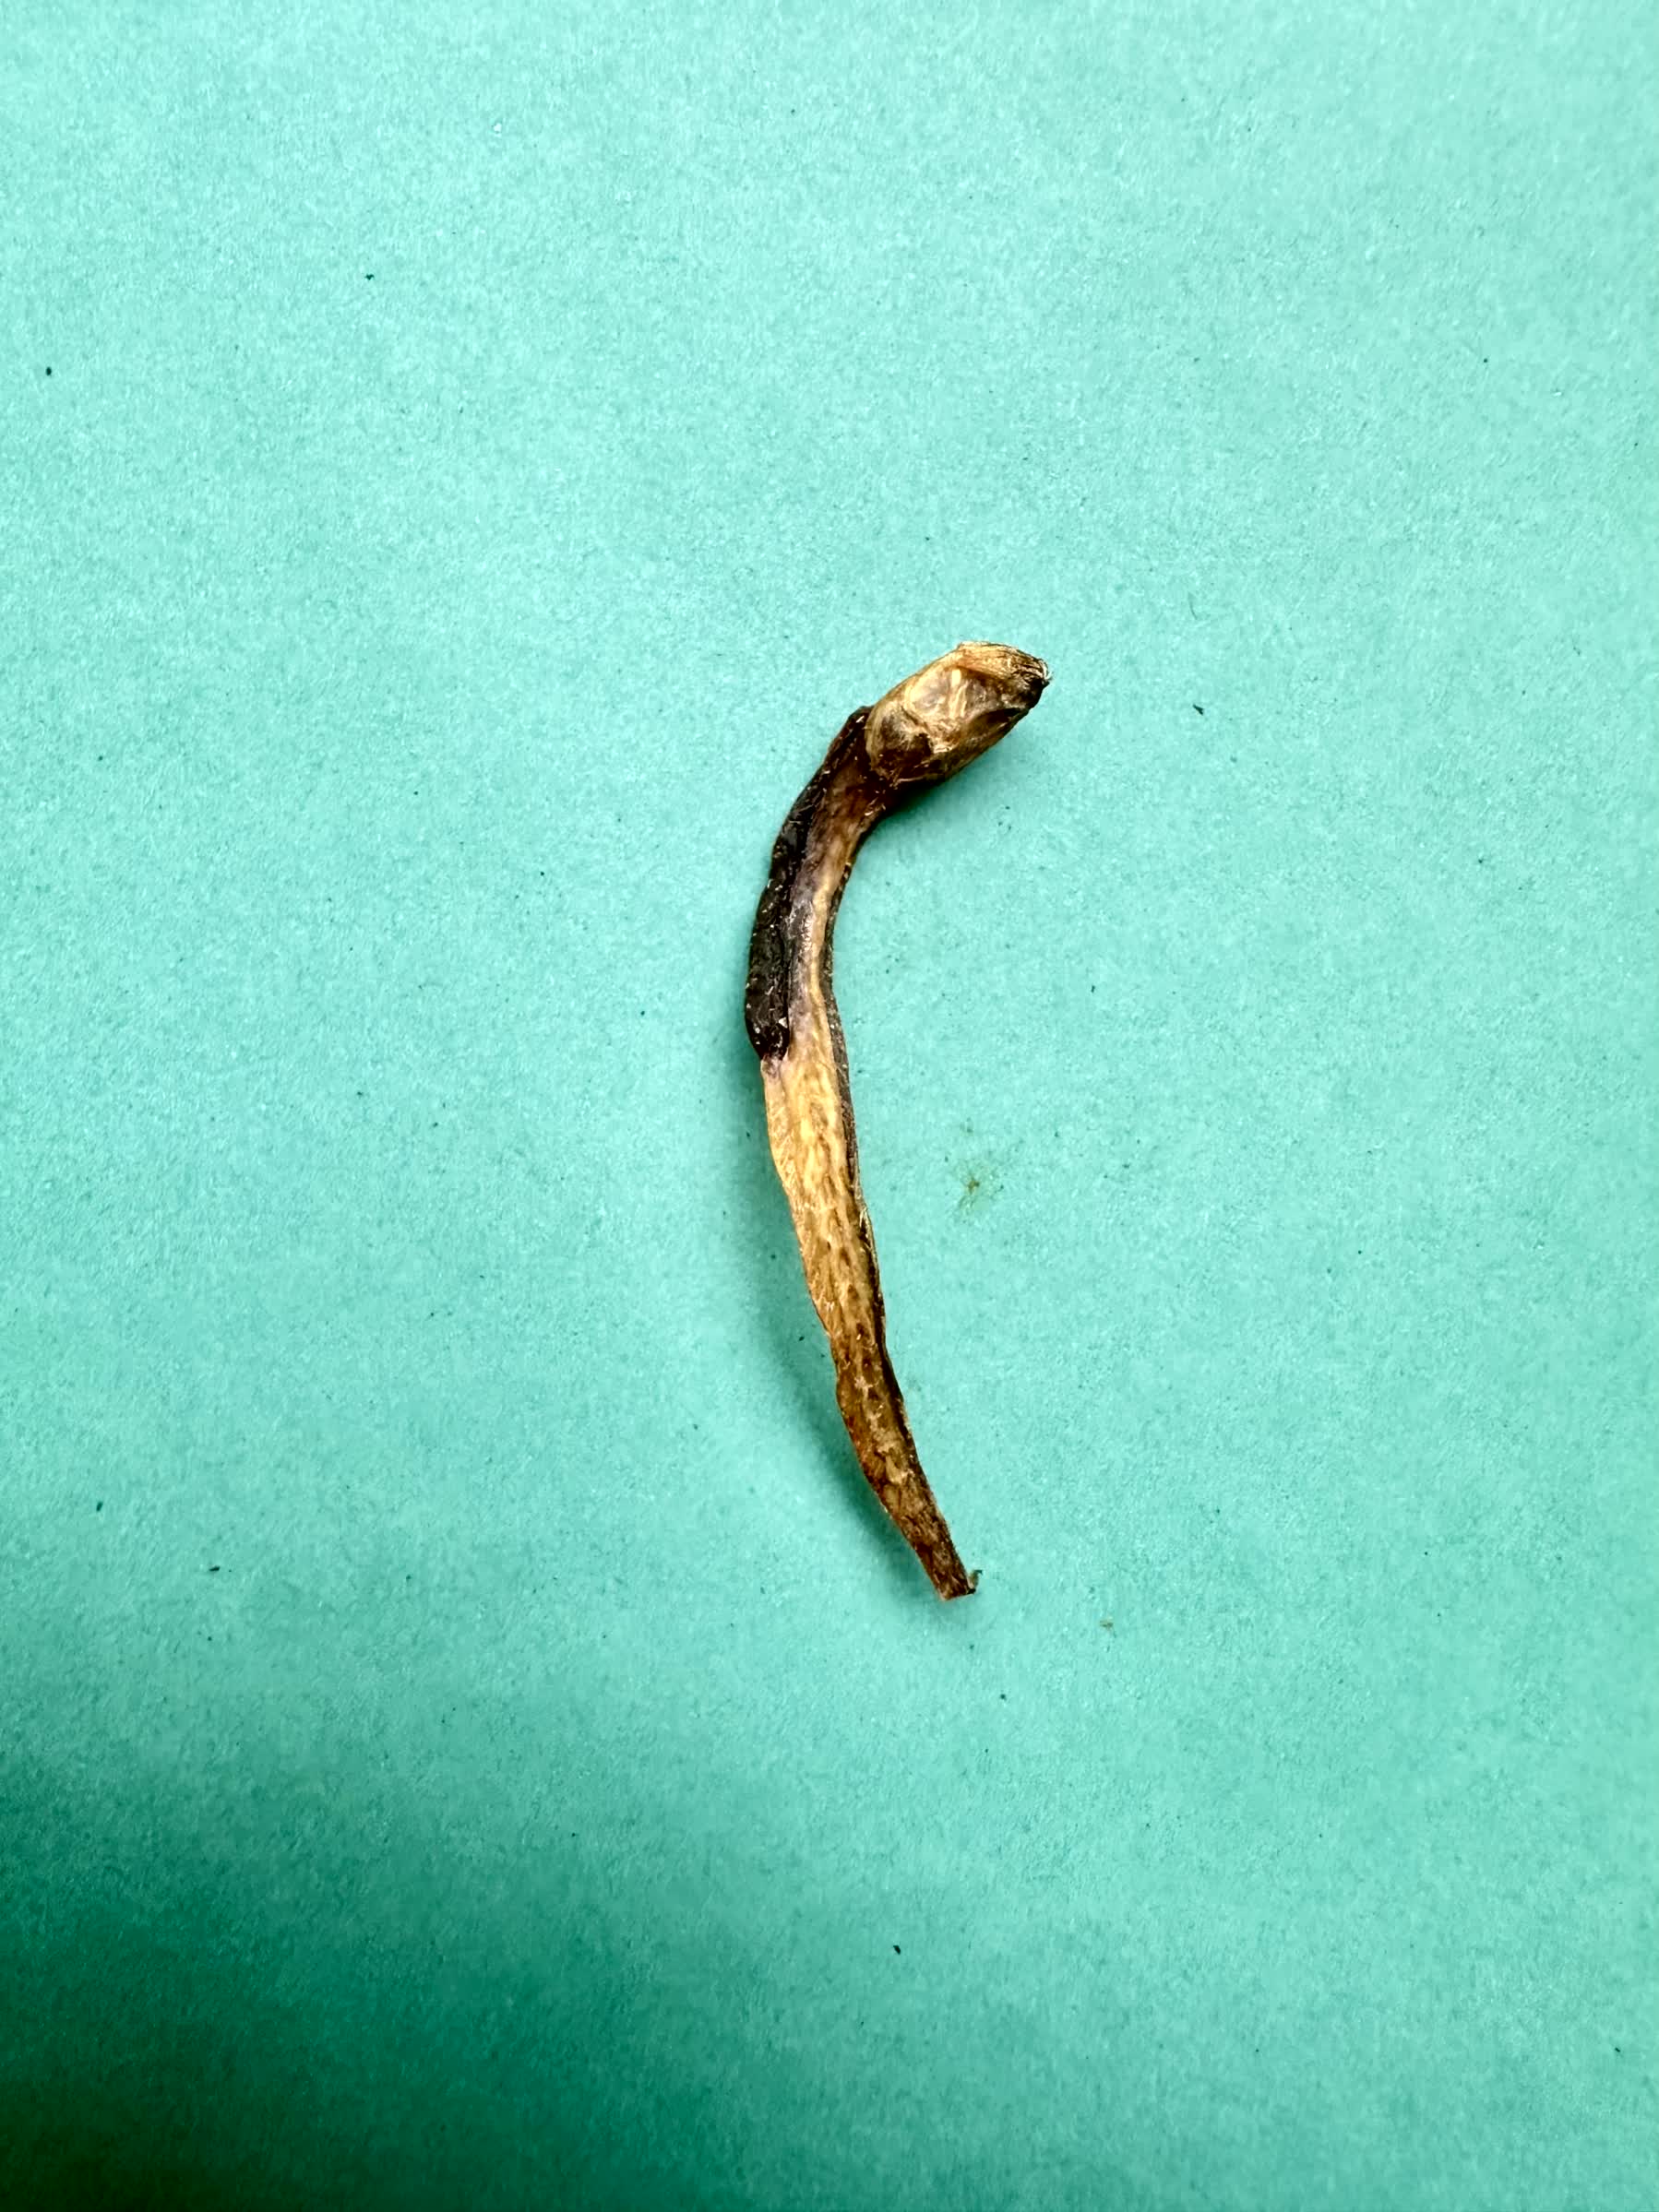
Species: Chewa